Forestry Commission (Ghana)

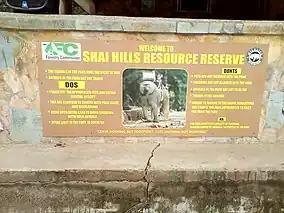
Shai Hills Resource Reserve

The Forestry Commission is a Government of Ghana agency under the Ministry of Lands and Natural Resources.